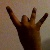
The image shows a hand gesture representing the number 8 in Indian Sign Language.